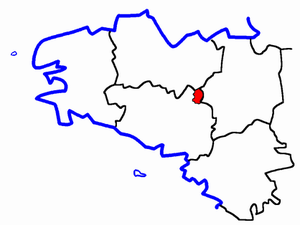
Le canton de Mauron est une ancienne division administrative française, située dans le département du Morbihan et la région Bretagne.